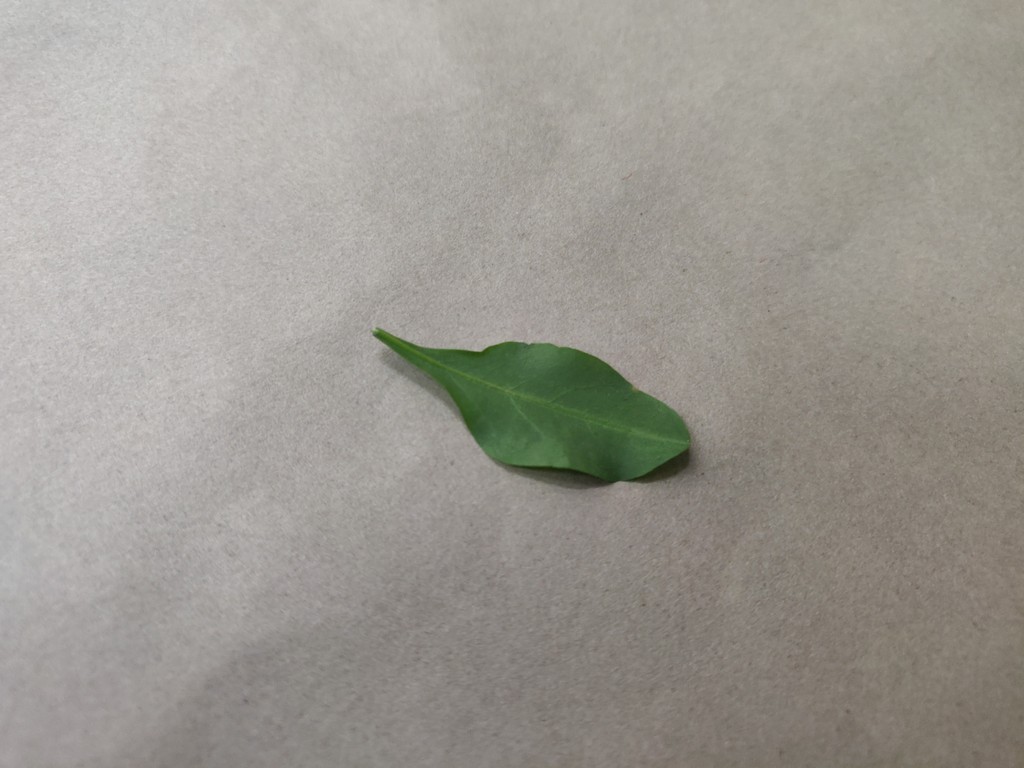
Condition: Healthy
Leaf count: single
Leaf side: back